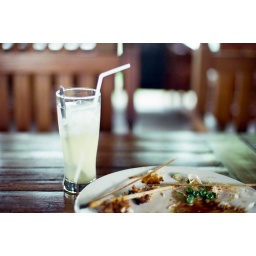
after a full plate of seafood.. an annual road trip.. 18 hours by car.. visiting our hometown..